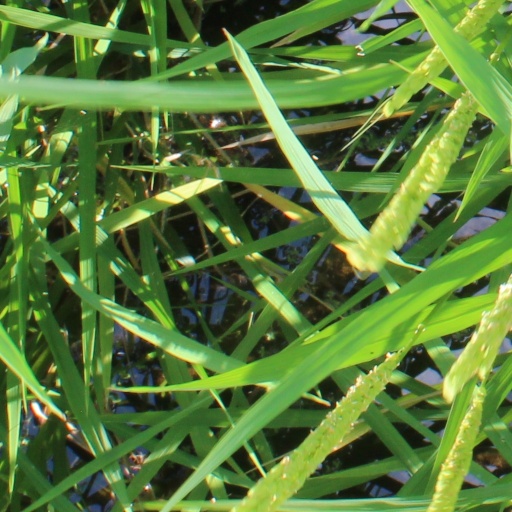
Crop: rice